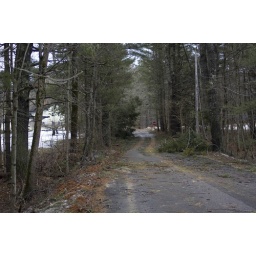
another view of the narrowed road caused by fallen trees and snapped power lines